Alan Merrill

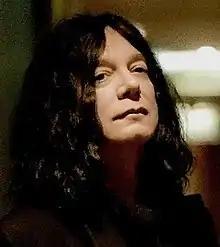
Merrill in 2013

Alan Merrill (born Allan Preston Sachs; February 19, 1951 – March 29, 2020) was an American vocalist, guitarist and songwriter. In the early 1970s, he was one of the few resident foreigners in Japan to achieve pop star status there. He wrote the song "I Love Rock 'n' Roll", and was the lead singer on the original recording of it, made by the band the Arrows in 1975. The song became a breakthrough hit for Joan Jett in 1982.